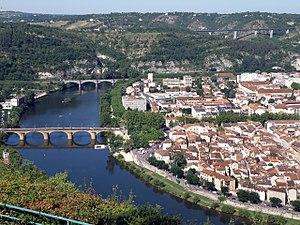
Cahors (Lot, France). Vue prise du mont Saint-Cyr, au sud et sud-est de la ville. Regard vers l'ouest.